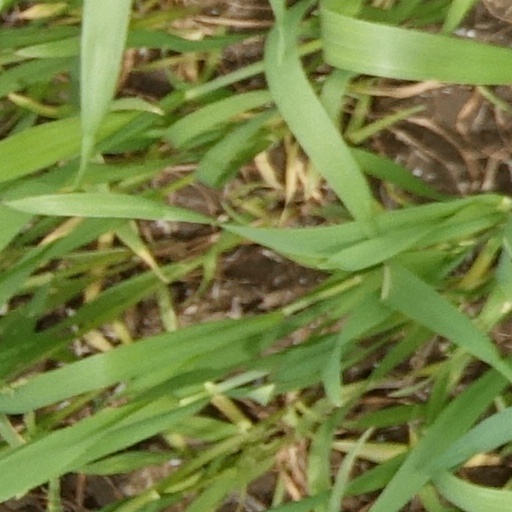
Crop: wheat